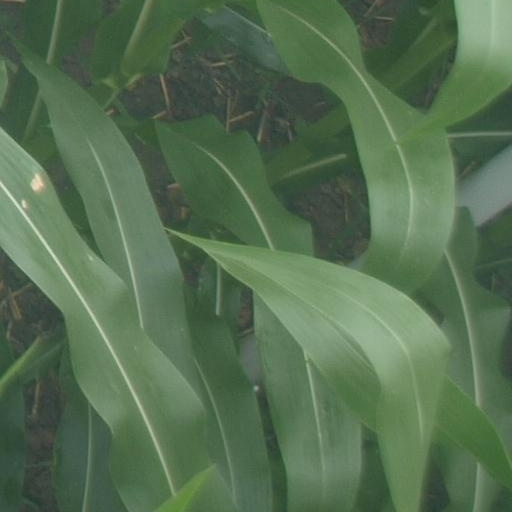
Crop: maize; corn